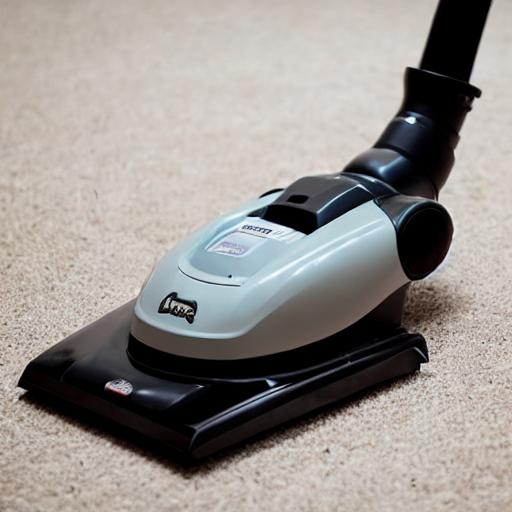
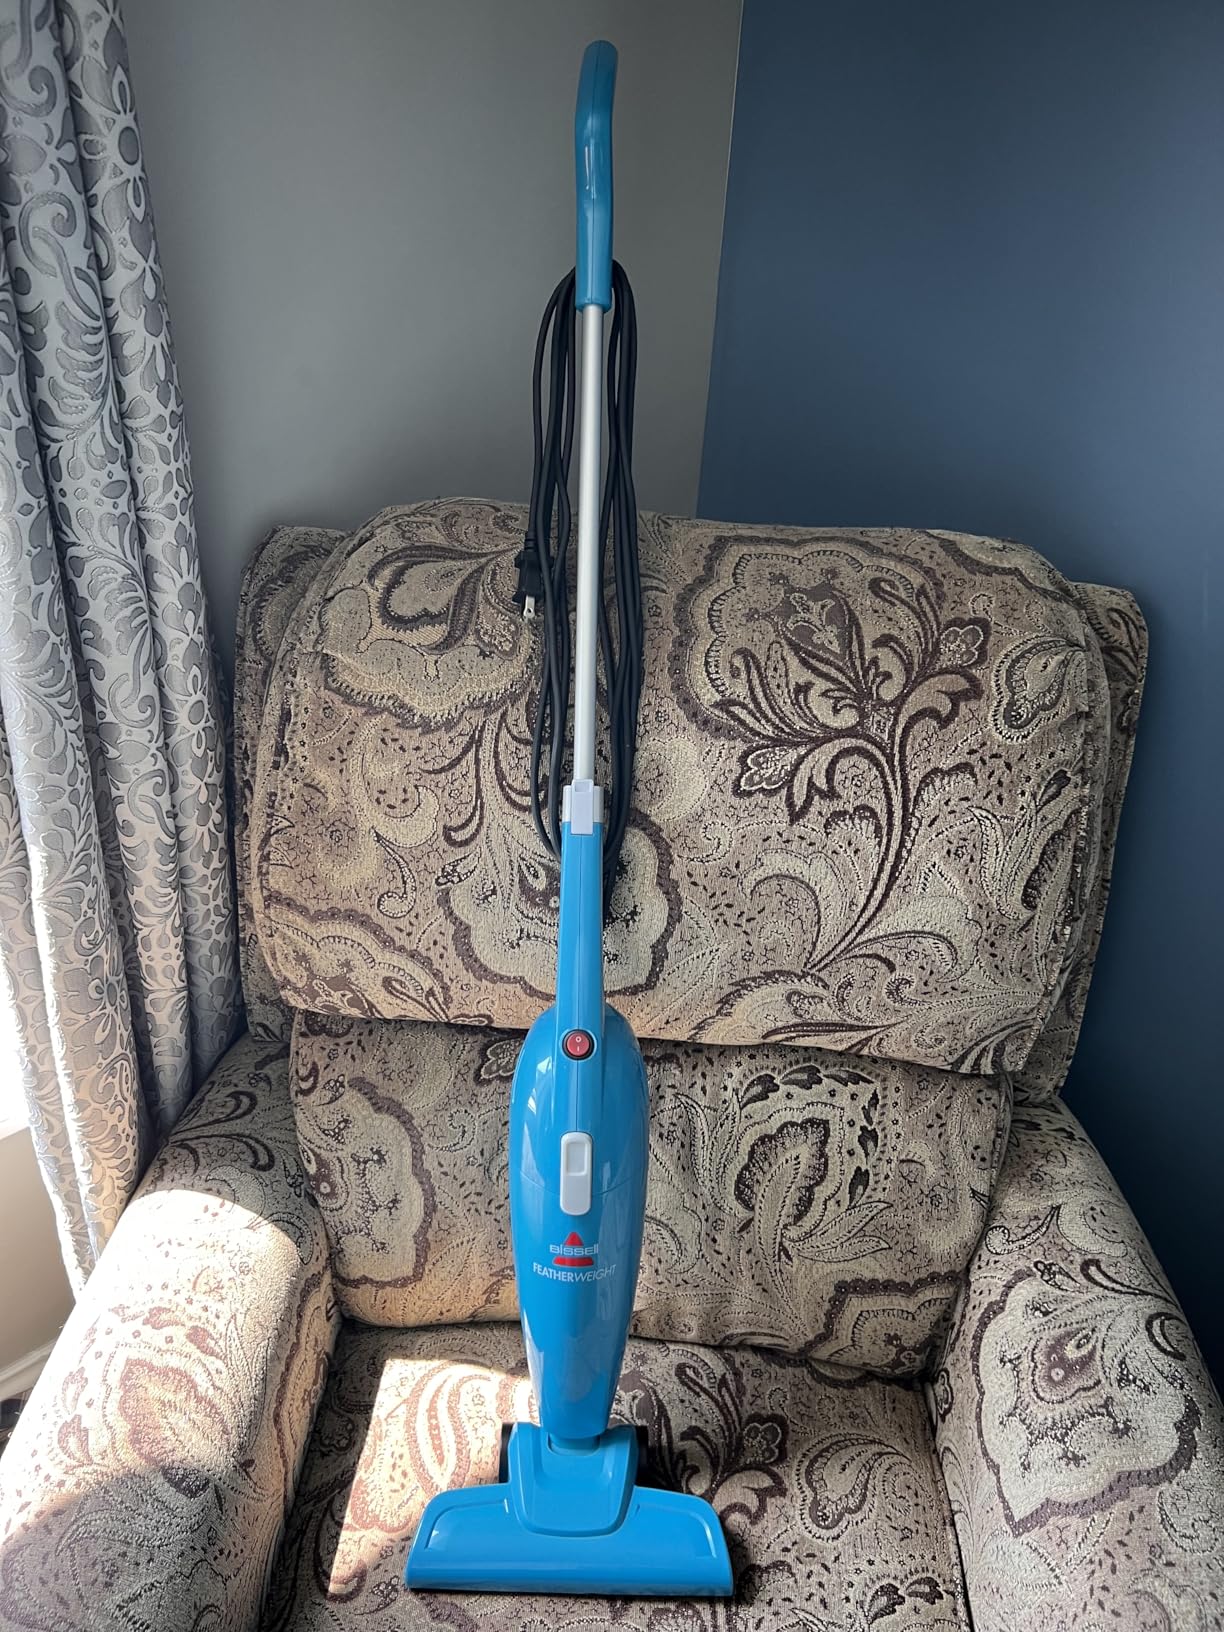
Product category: items_vacuum
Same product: no